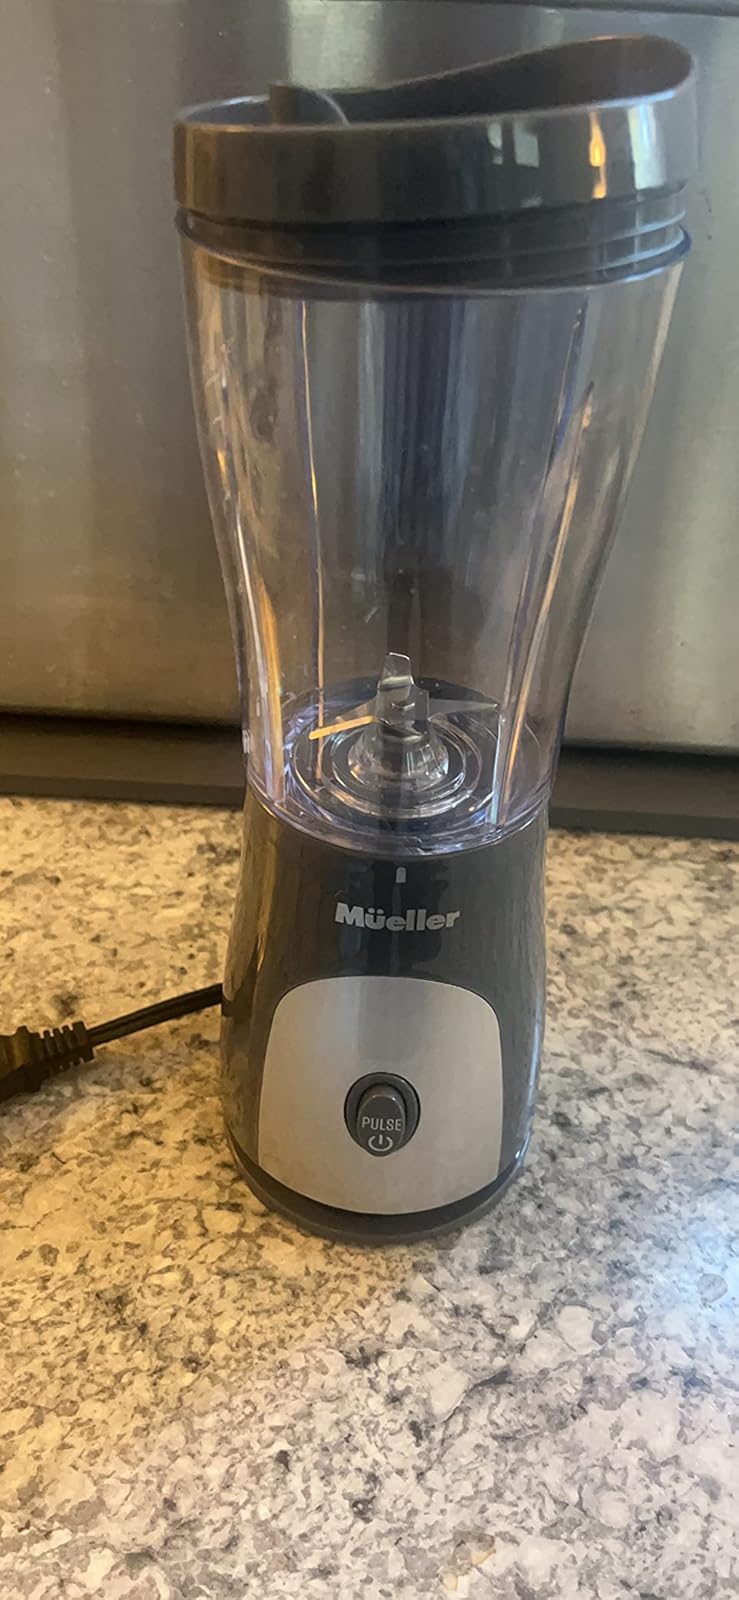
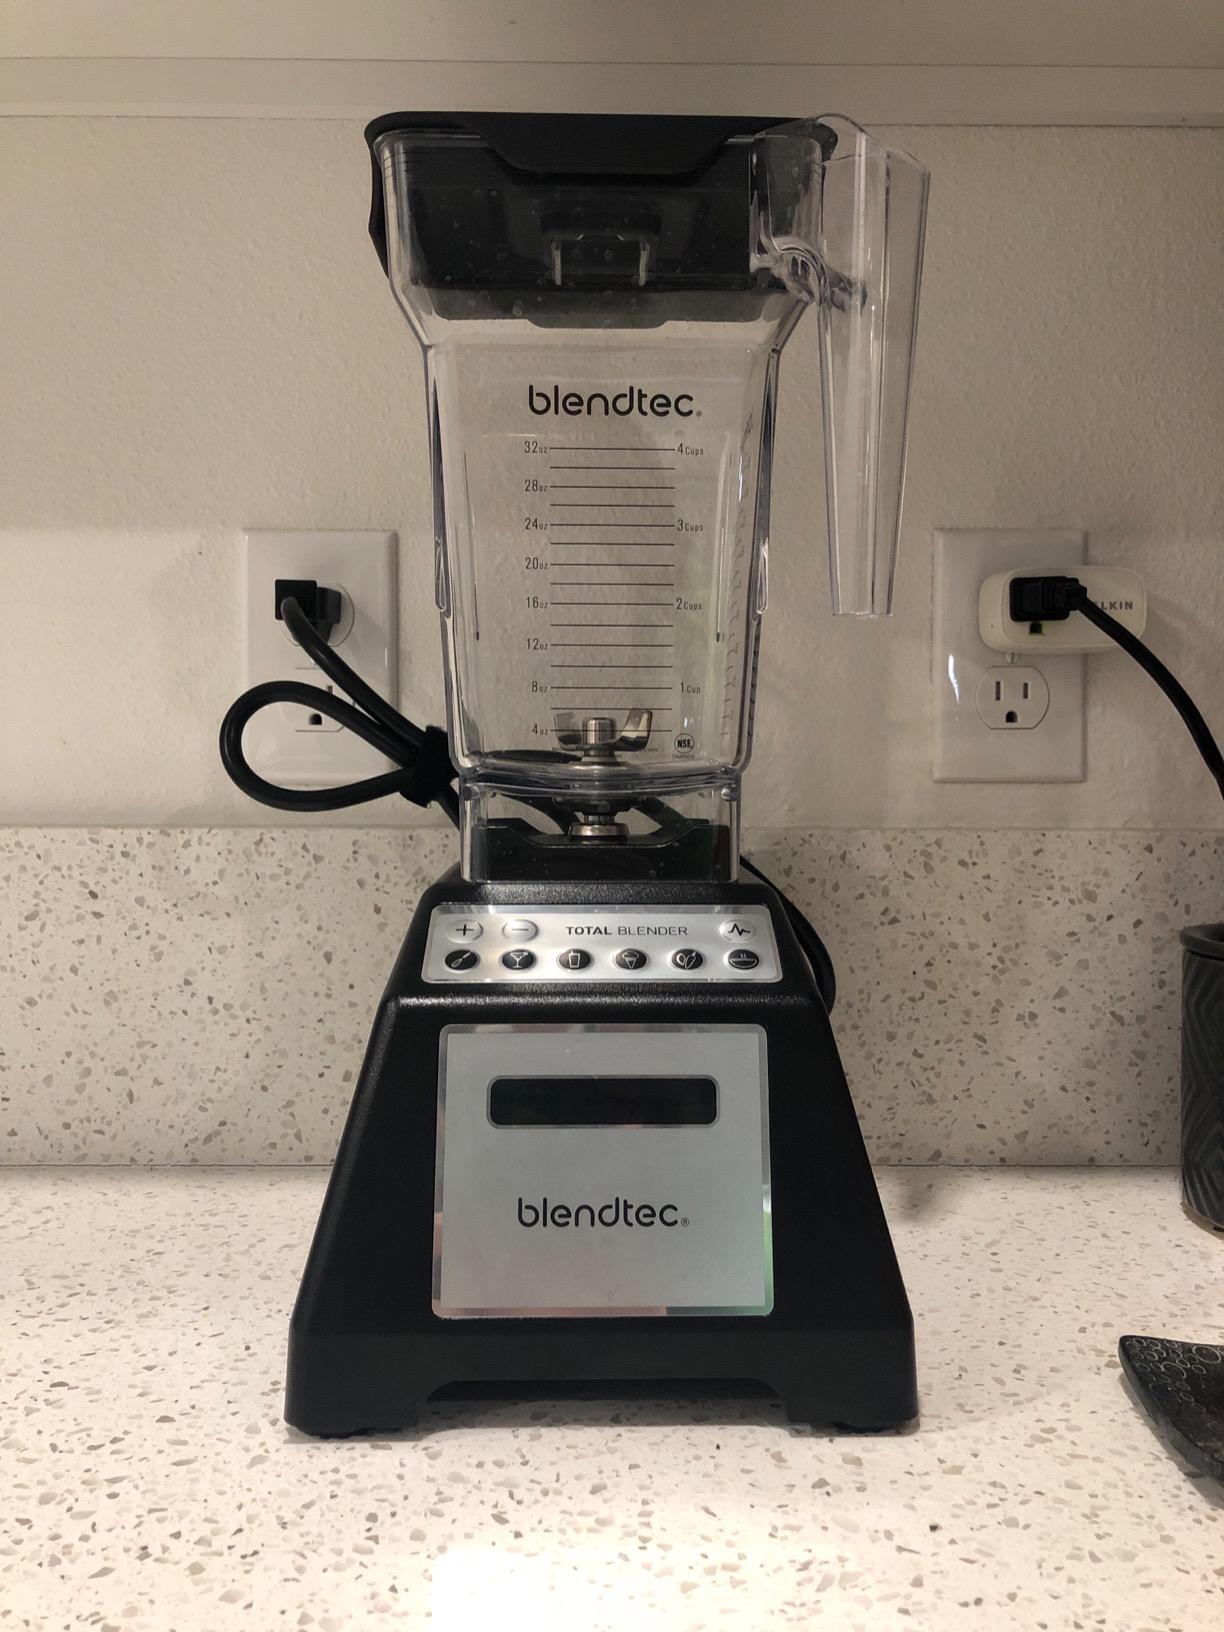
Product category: items_blender
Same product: no